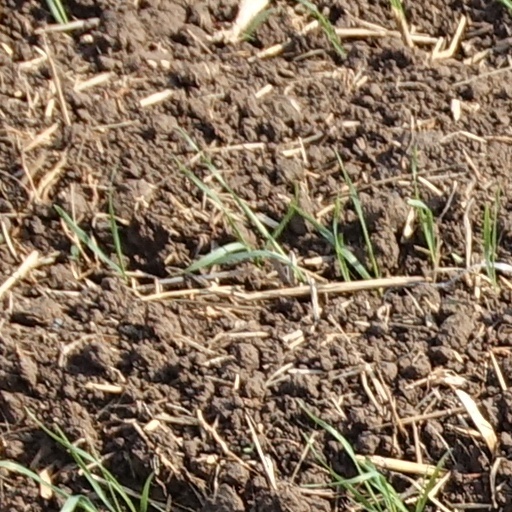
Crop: wheat